Gabriel Bataille

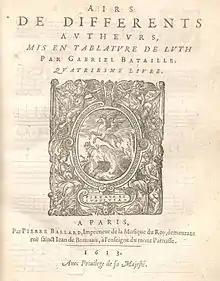

The most active period of the production of Bataille was between 1605 and 1620; After that date, and until his death, we have very little information about his life. In 1608 and 1615 he published a collection of court arias composed by the most prominent masters of the moment and arranged by him for voice and lute. It includes six books, some of which have been reissued, a sign of real success. Here is the list: